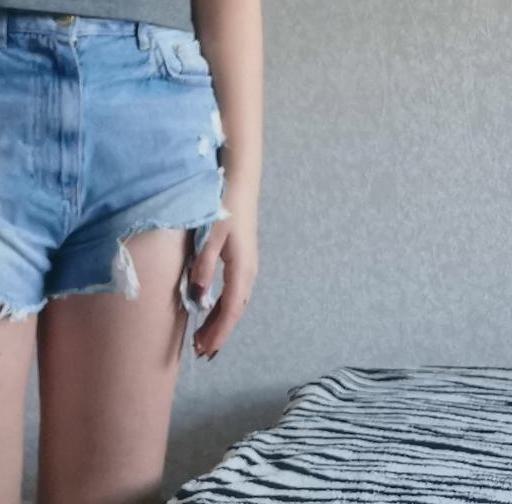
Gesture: no_gesture